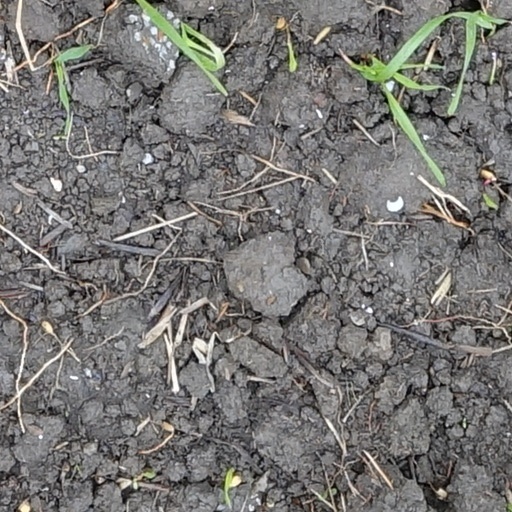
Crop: wheat